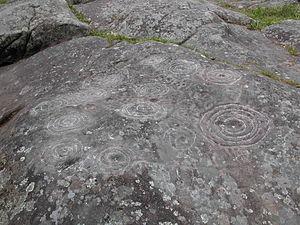
Les pétroglyphes de Mogor, connus sous le nom de Labyrinthes de Mogor, sont l'une des stations rupestres les plus reproduites et analysées de Galice. Ils sont situés à A Barriada, à Mogor, une paroisse civile de la commune de Marín dans la province de Pontevedra. Ils font partie du groupe d'art rupestre de Terras de Pontevedra.